Maria Anna of Neuburg

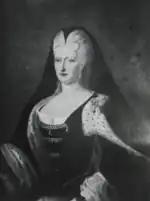
Maria Anna of Neuburg as widow - Schloss Lustheim

Charles fell ill once again in late 1700 and by 28 September he was no longer able to eat and Portocarrero persuaded him to alter his will in favour of Louis XIV's grandson, Philip of Anjou. His death on 1 November was followed by Philip's proclamation as King of Spain on 16th, with Portocarrero as his chief advisor. Maria Anna was exiled to Toledo, where she lived quietly until 1706, when the forces of her nephew Archduke Charles briefly occupied the city. Philip later exiled her to Bayonne in France, where she lived for the next few decades and allegedly married a local barrel-maker. In 1739, she was allowed to return to Spain and given lodging in the Palacio del Infantado, Guadalajara. She died on 16 July 1740, and was buried in El Escorial Monastery.